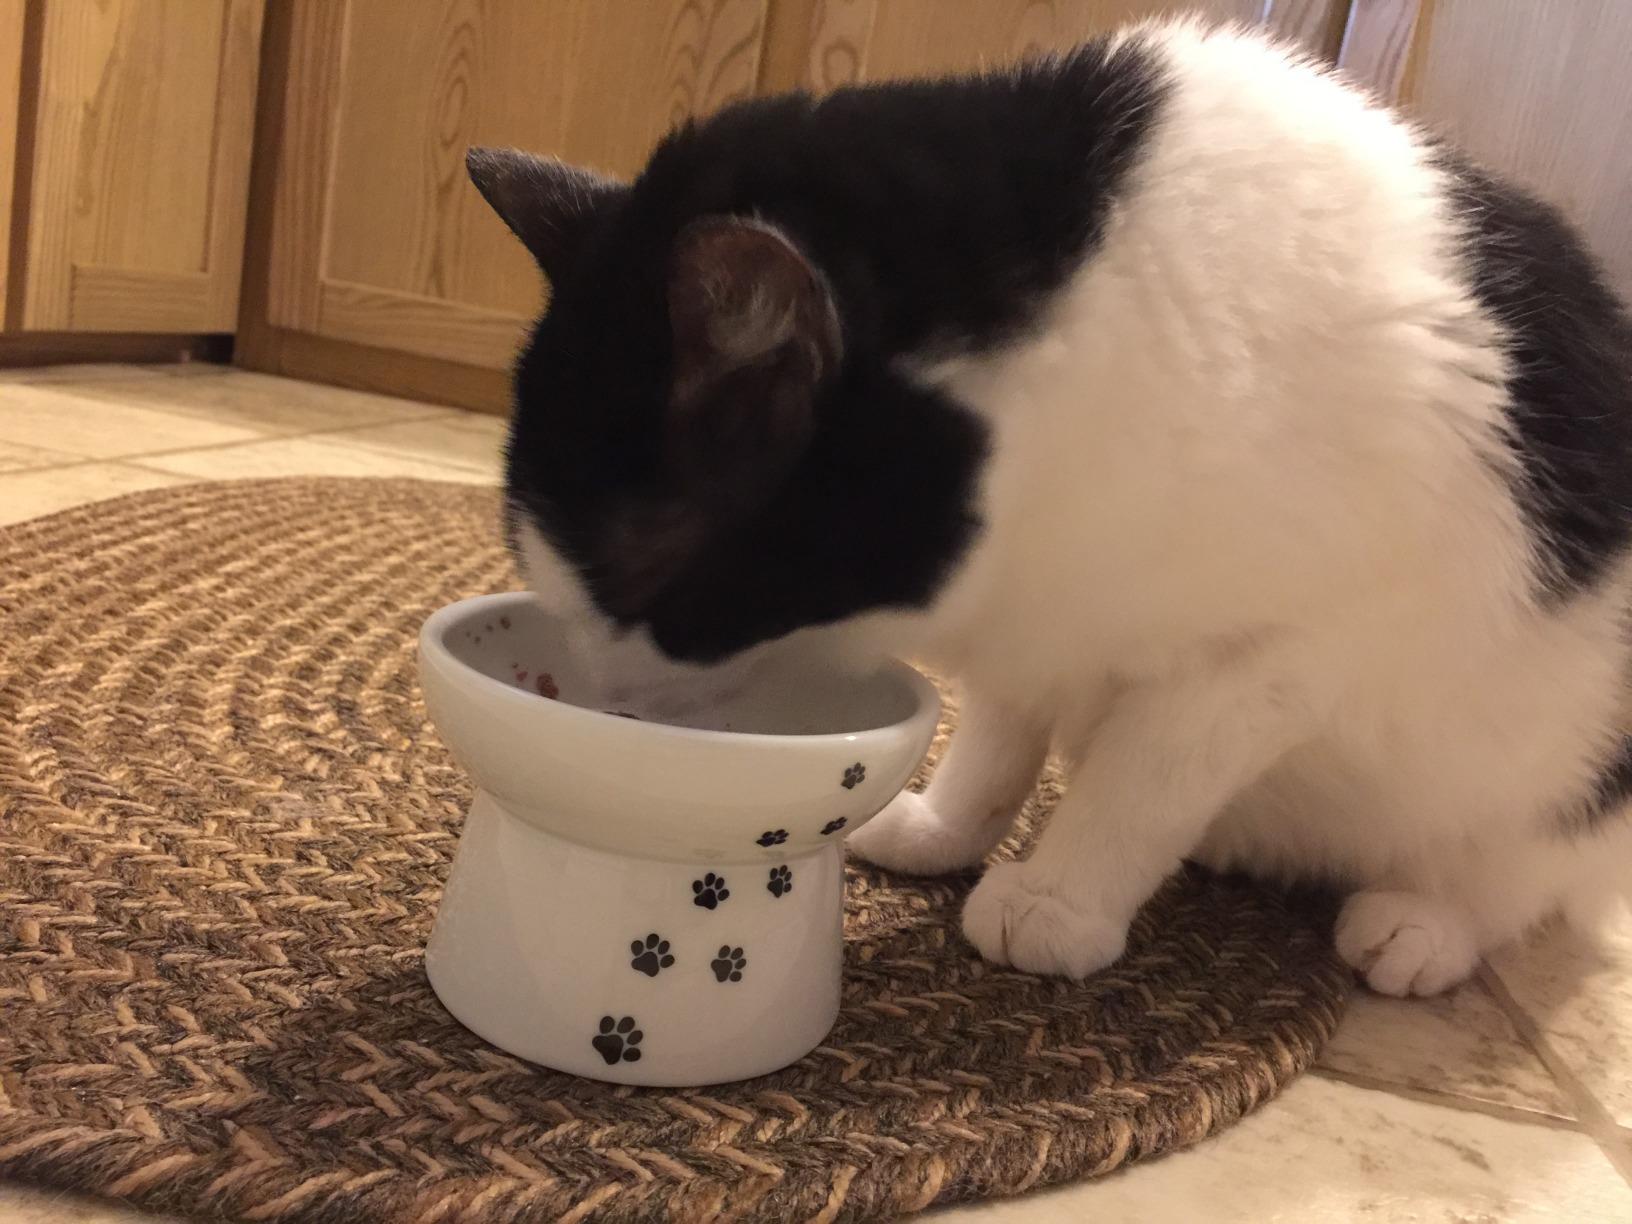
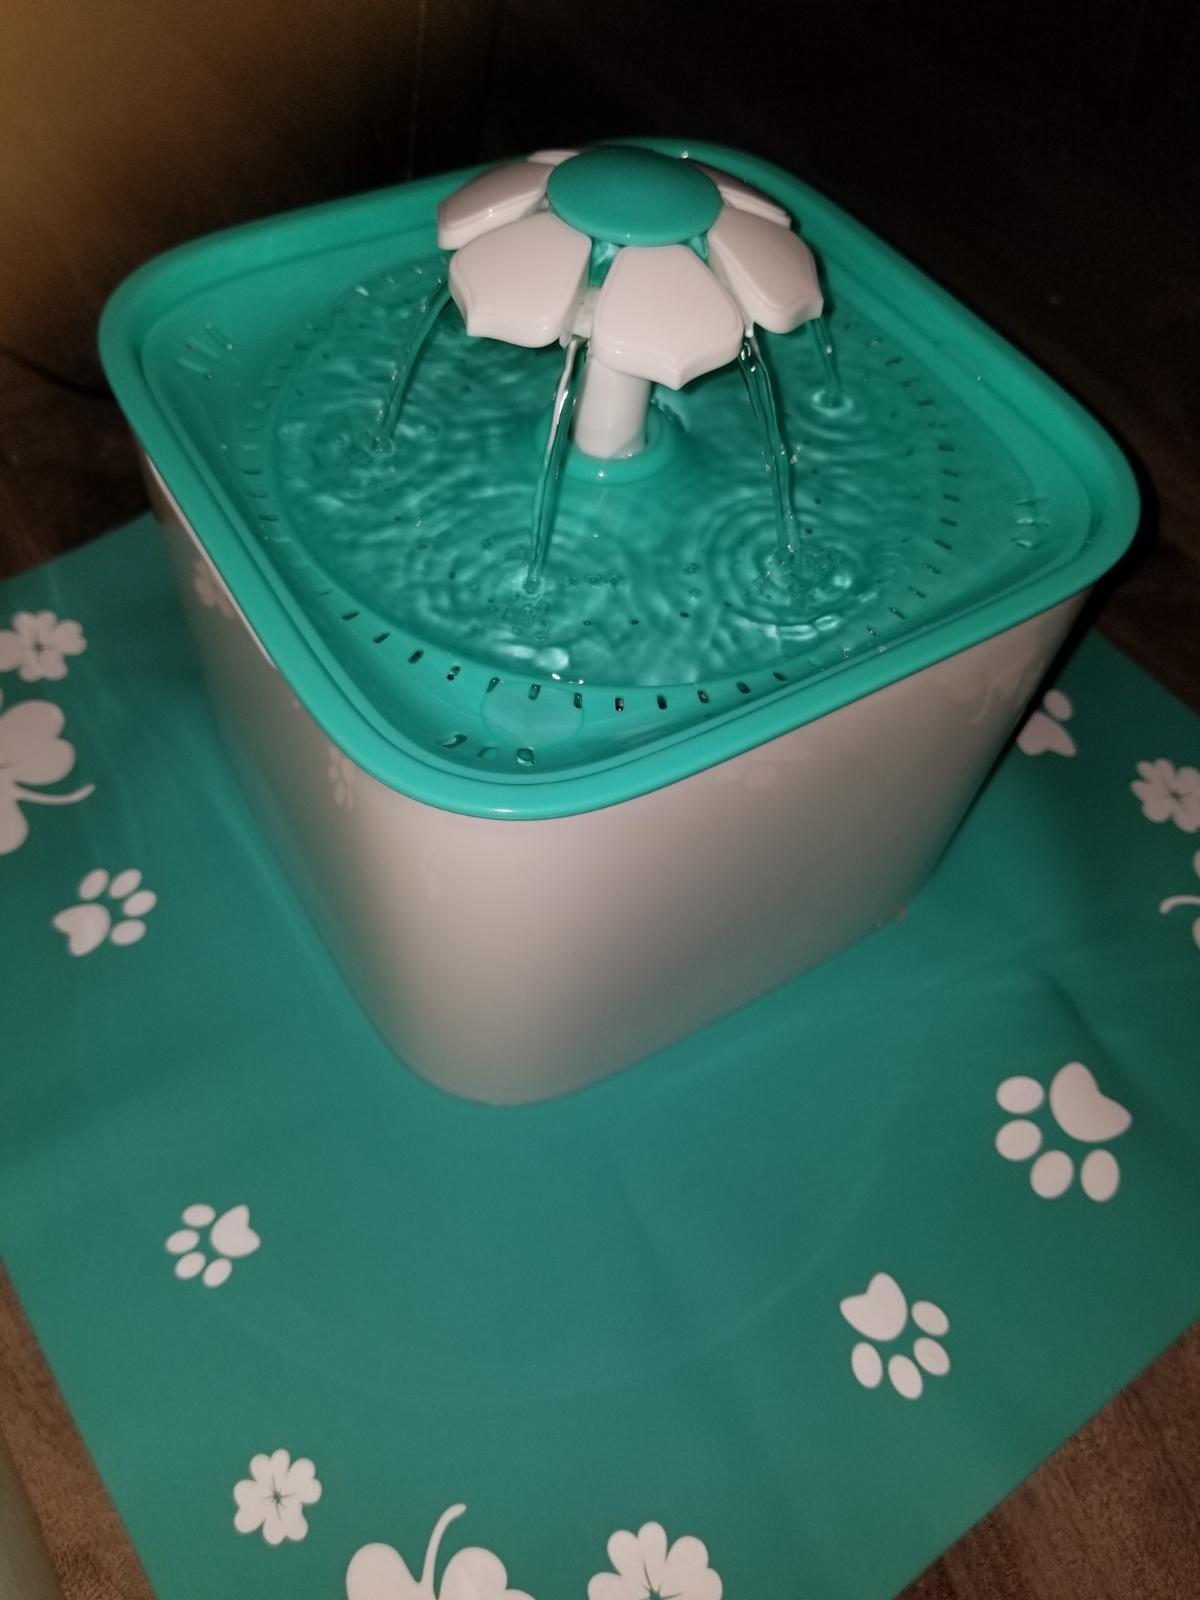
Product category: items_bowl
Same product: no